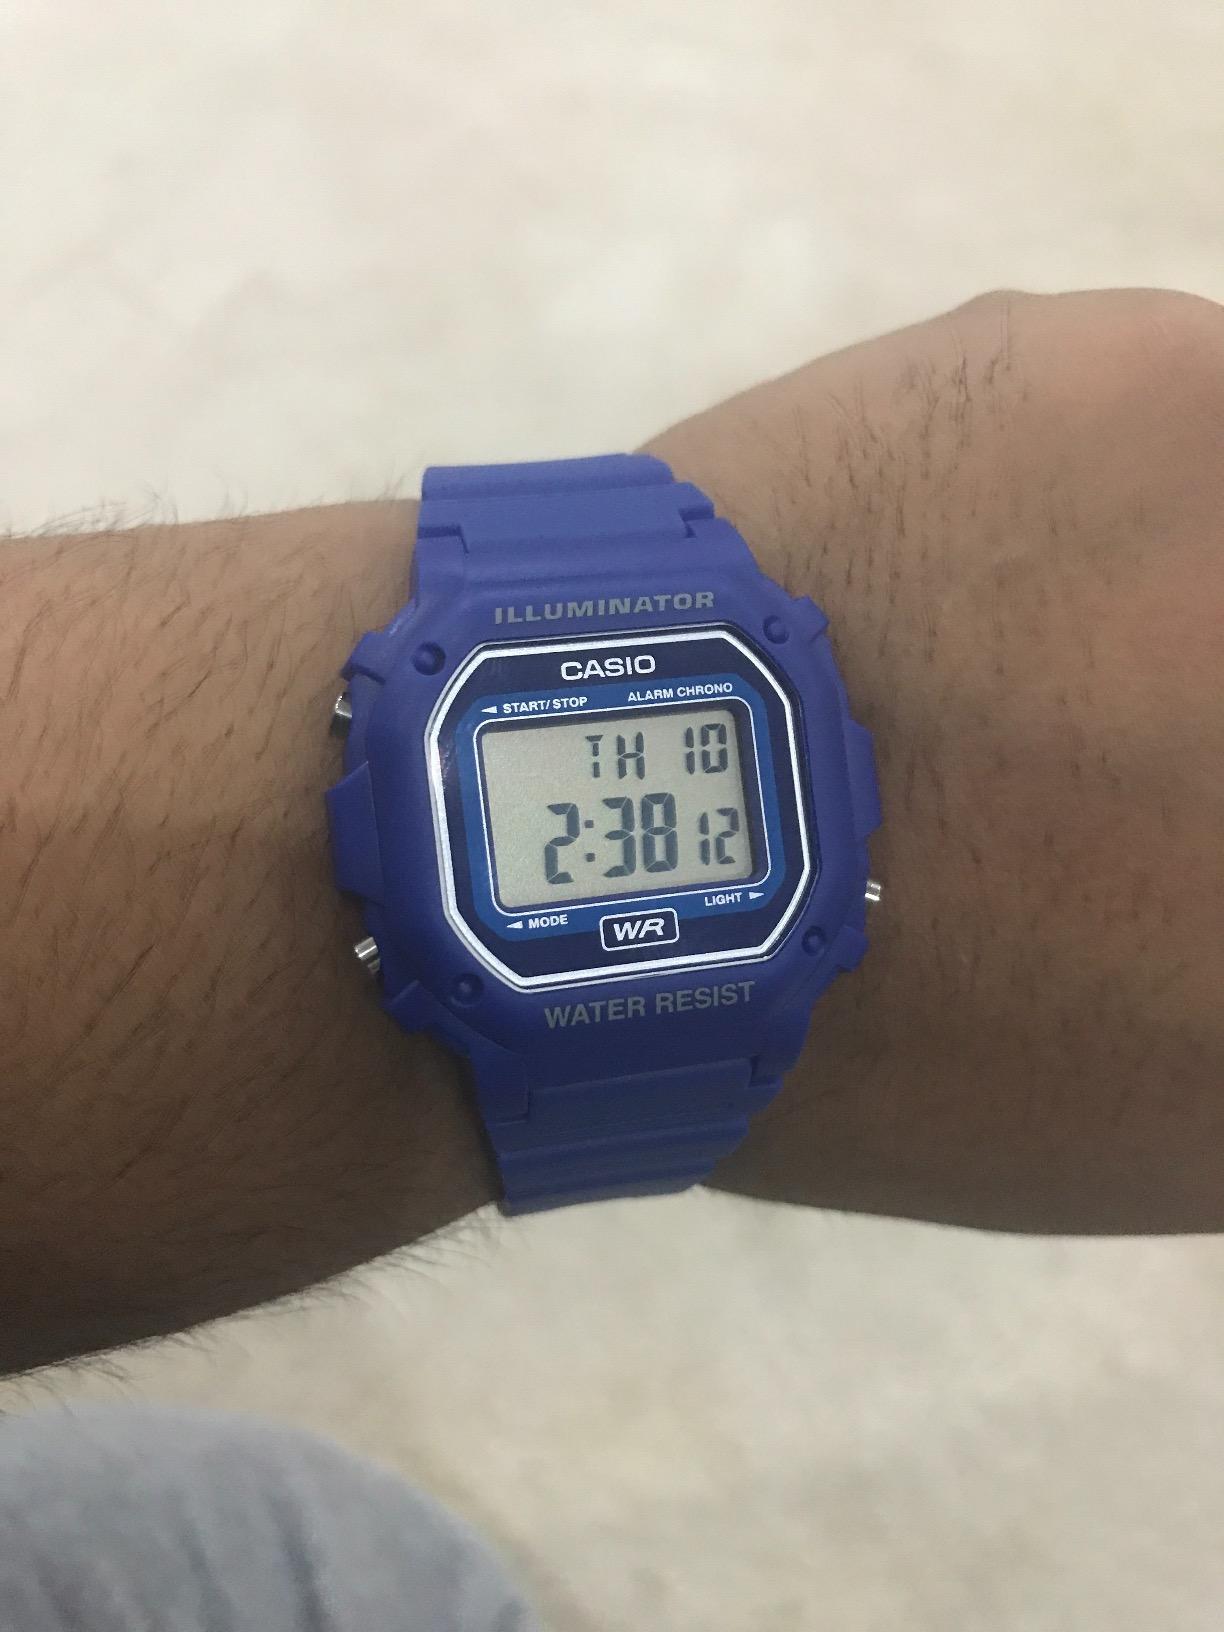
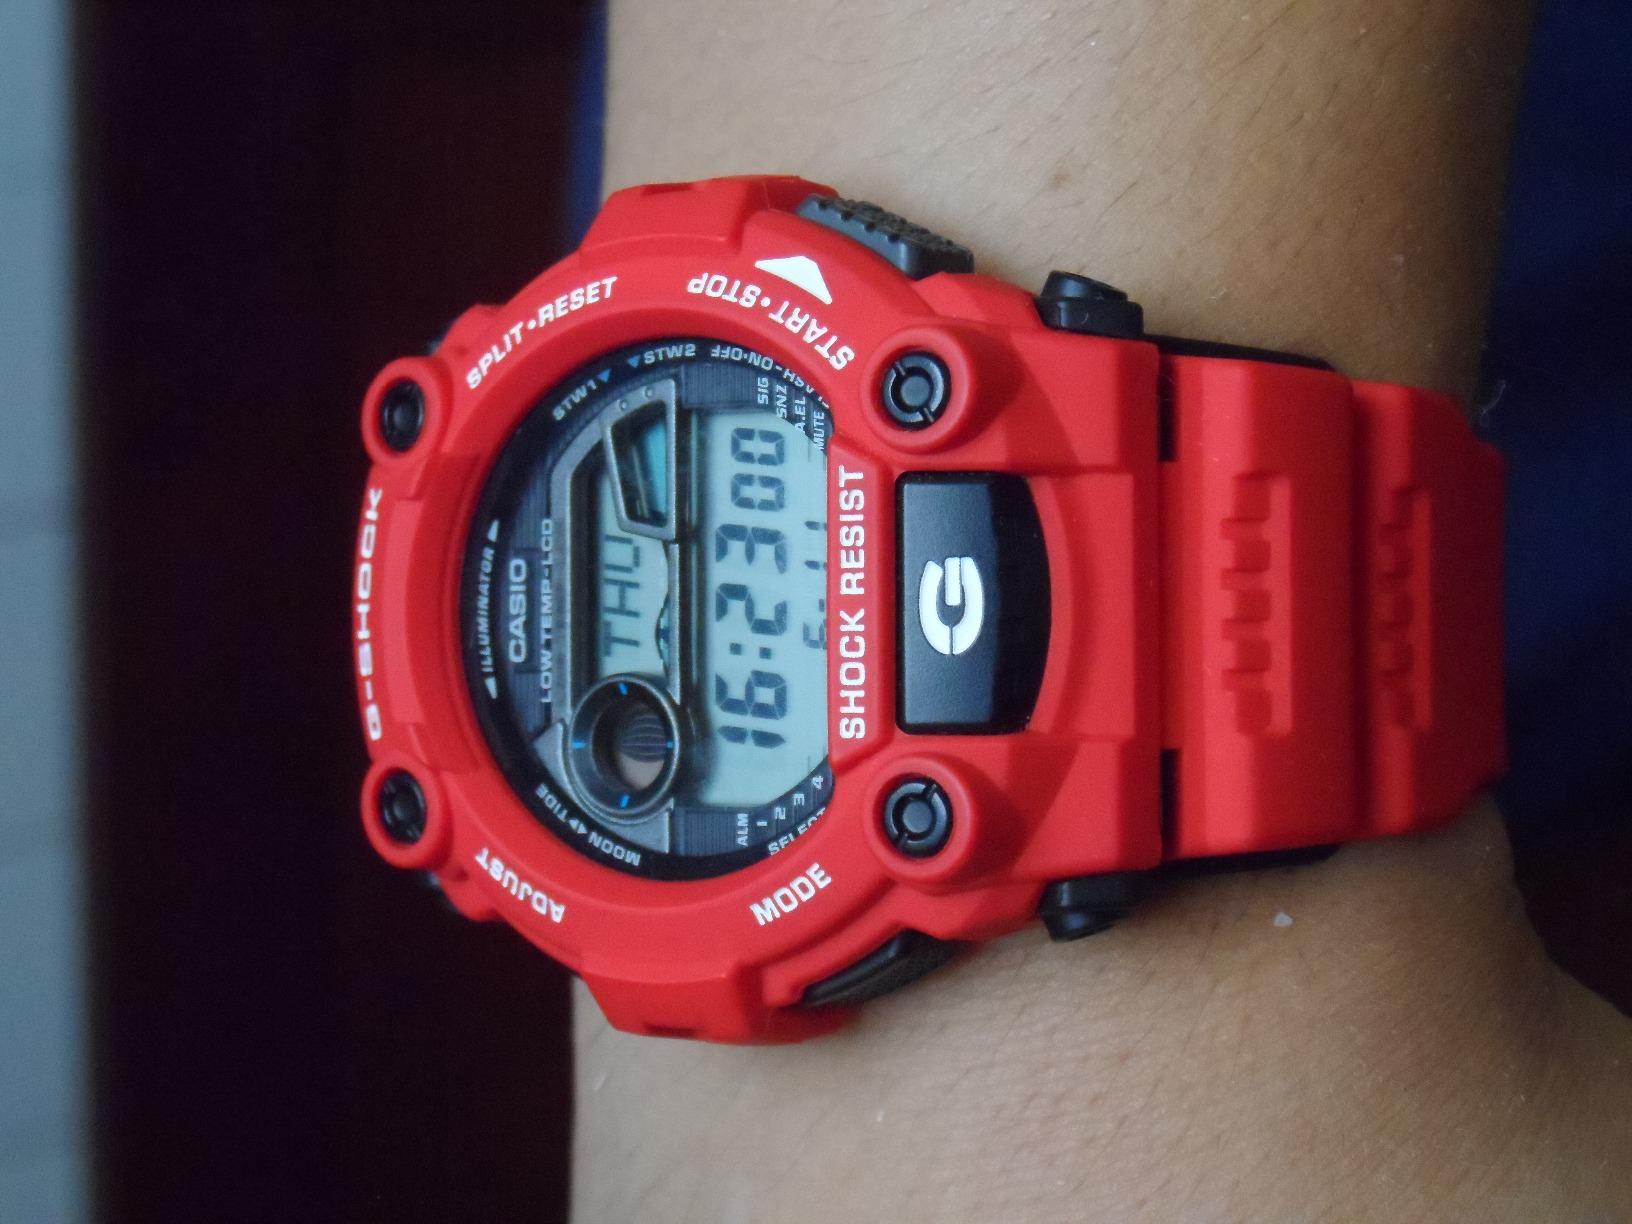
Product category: accessories_watch
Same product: no